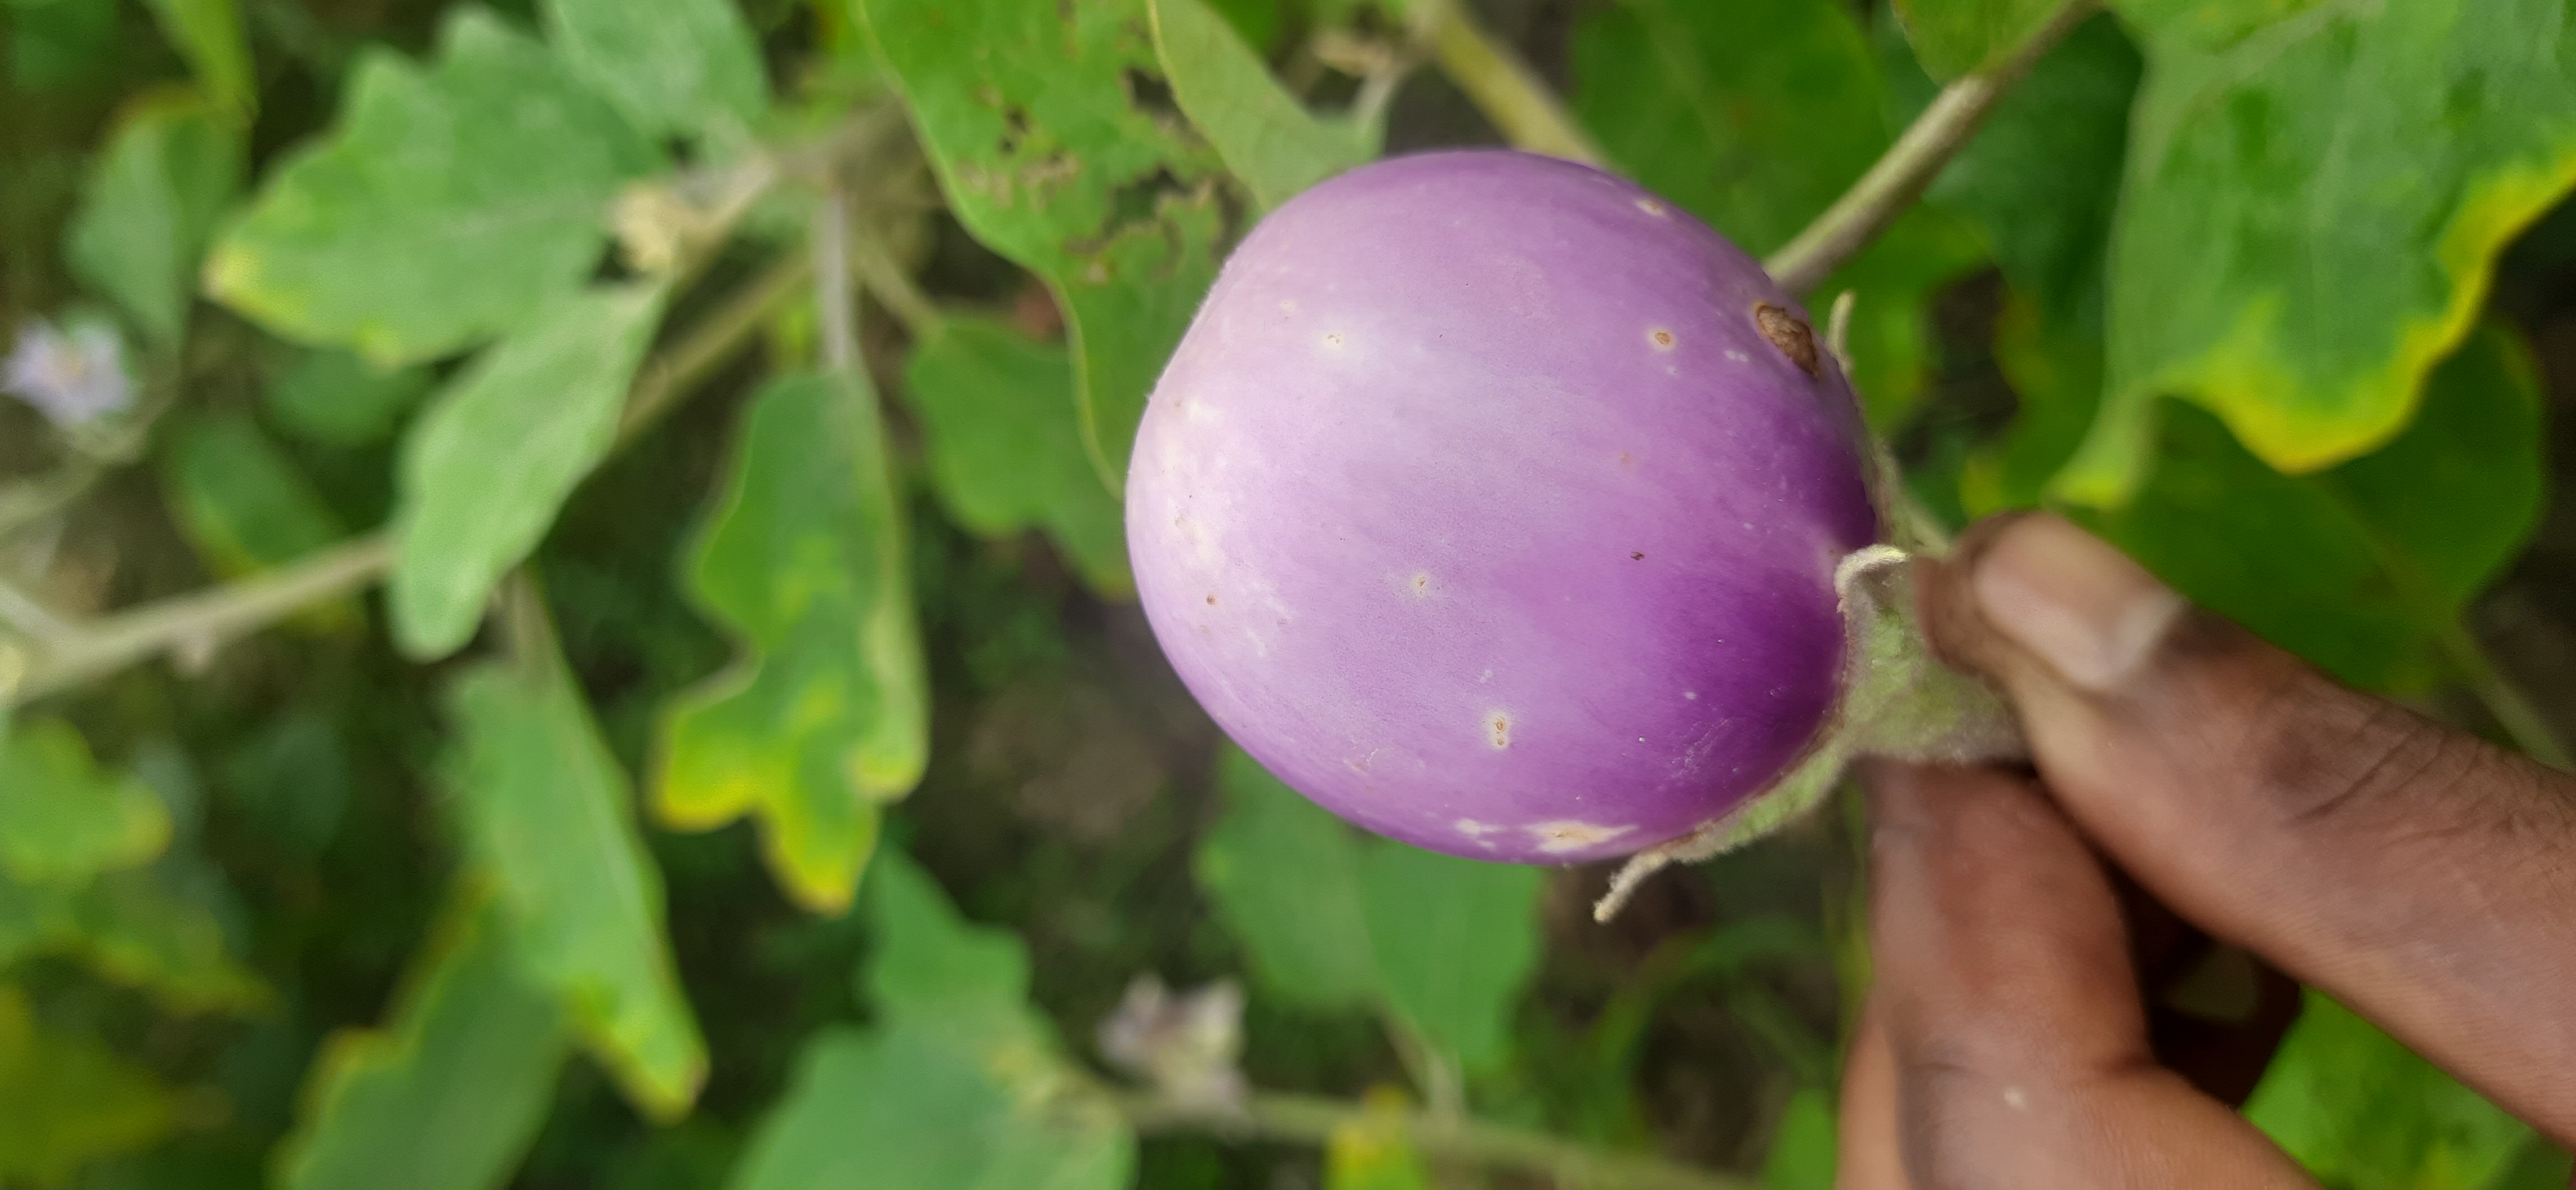
Label: Healty Brinjal